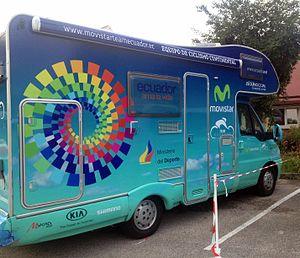
L'équipe cycliste Ecuador à l'issue du prologue du Tour de l'Ain 2014.